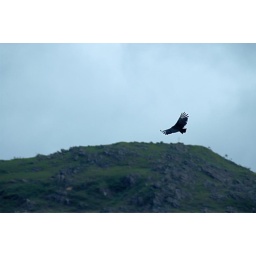
Some of the flora and fauna I shot while in Brazil. What an amazing variety in one small area of the country.